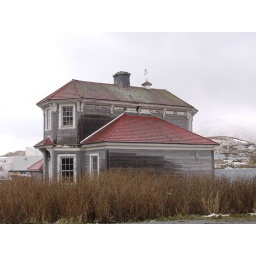
An neat looking old house that must have been the rectory for the Russian Orthodox church in Unalaska.